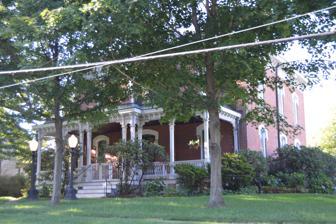
Building: Christiana Lindsey House
Country: United States of America
Year built: 1881
Historic house in Pennsylvania, United States United States historic place Christiana Lindsey House U.S. National Register of Historic Places Front and eastern side of the house Show map of Pennsylvania Show map of the United States Location 313 E. Butler St., Mercer, Pennsylvania Coordinates 41°13′31″N 80°14′7″W / 41.22528°N 80.23528°W / 41.22528; -80.23528 Area less than one acre Built 1881 Architectural style Italianate NRHP reference No. 97001655 Added to NRHP January 15, 1998 Christiana Lindsey House is a historic home located at Mercer , Mercer County, Pennsylvania .  It was built in 1881, and is a 2 + 1 ⁄ 2 -story, brick residence with a 2-story rear ell in the Italianate style. It measures 34 feet wide and 39 feet deep. It sits on a raised ashlar sandstone foundation and has a slate covered truncated hipped roof. It features an elaborately detailed full-width front porch.  Also on the property is a contributing summer kitchen, built about 1881. It was added to the National Register of Historic Places in 1998. References